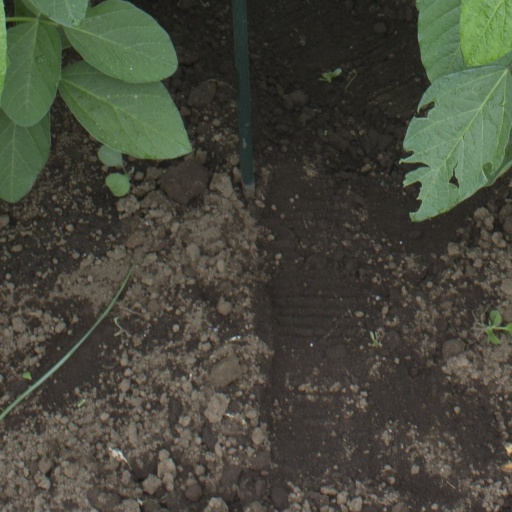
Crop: soybean